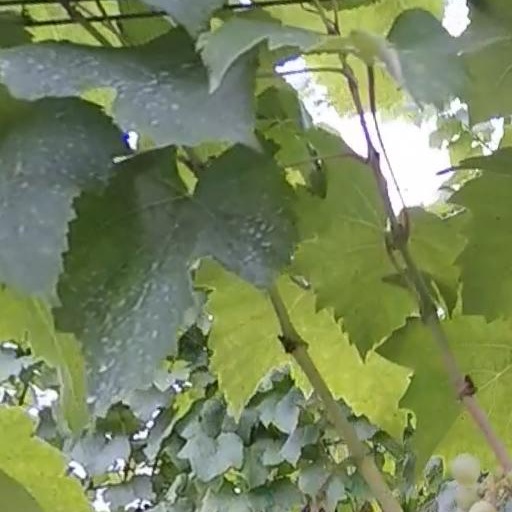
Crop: grape